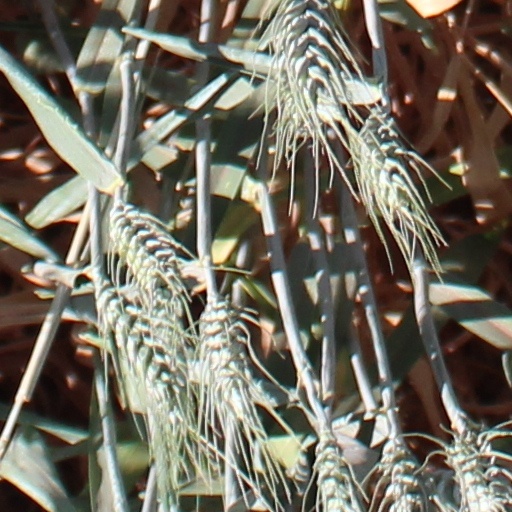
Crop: wheat